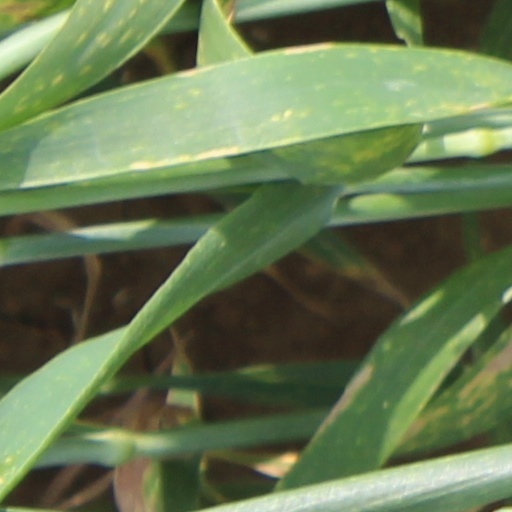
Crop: wheat